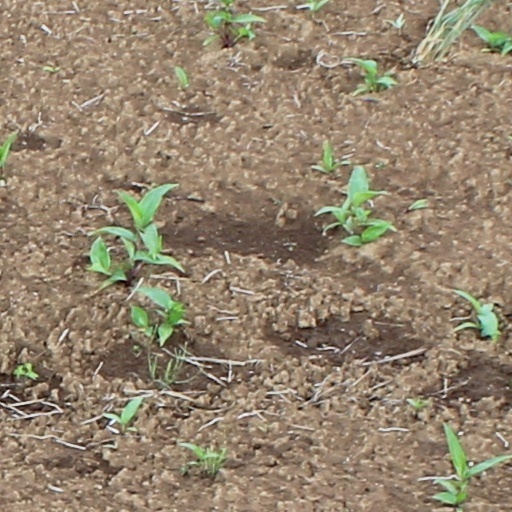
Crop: wheat